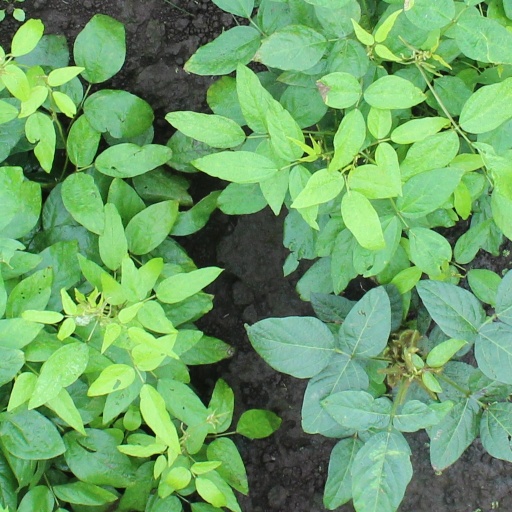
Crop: soybean